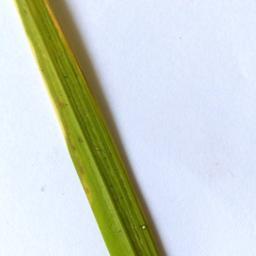
Label: Rice___Healthy